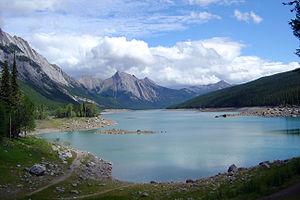
La plupart des montagnes de l'Alberta sont situées dans la partie sud-ouest de la province d'Alberta sur le versant oriental des Rocheuses canadiennes. D'autres points hauts se trouvent dans les monts Caribou et la montagne de Cyprès.